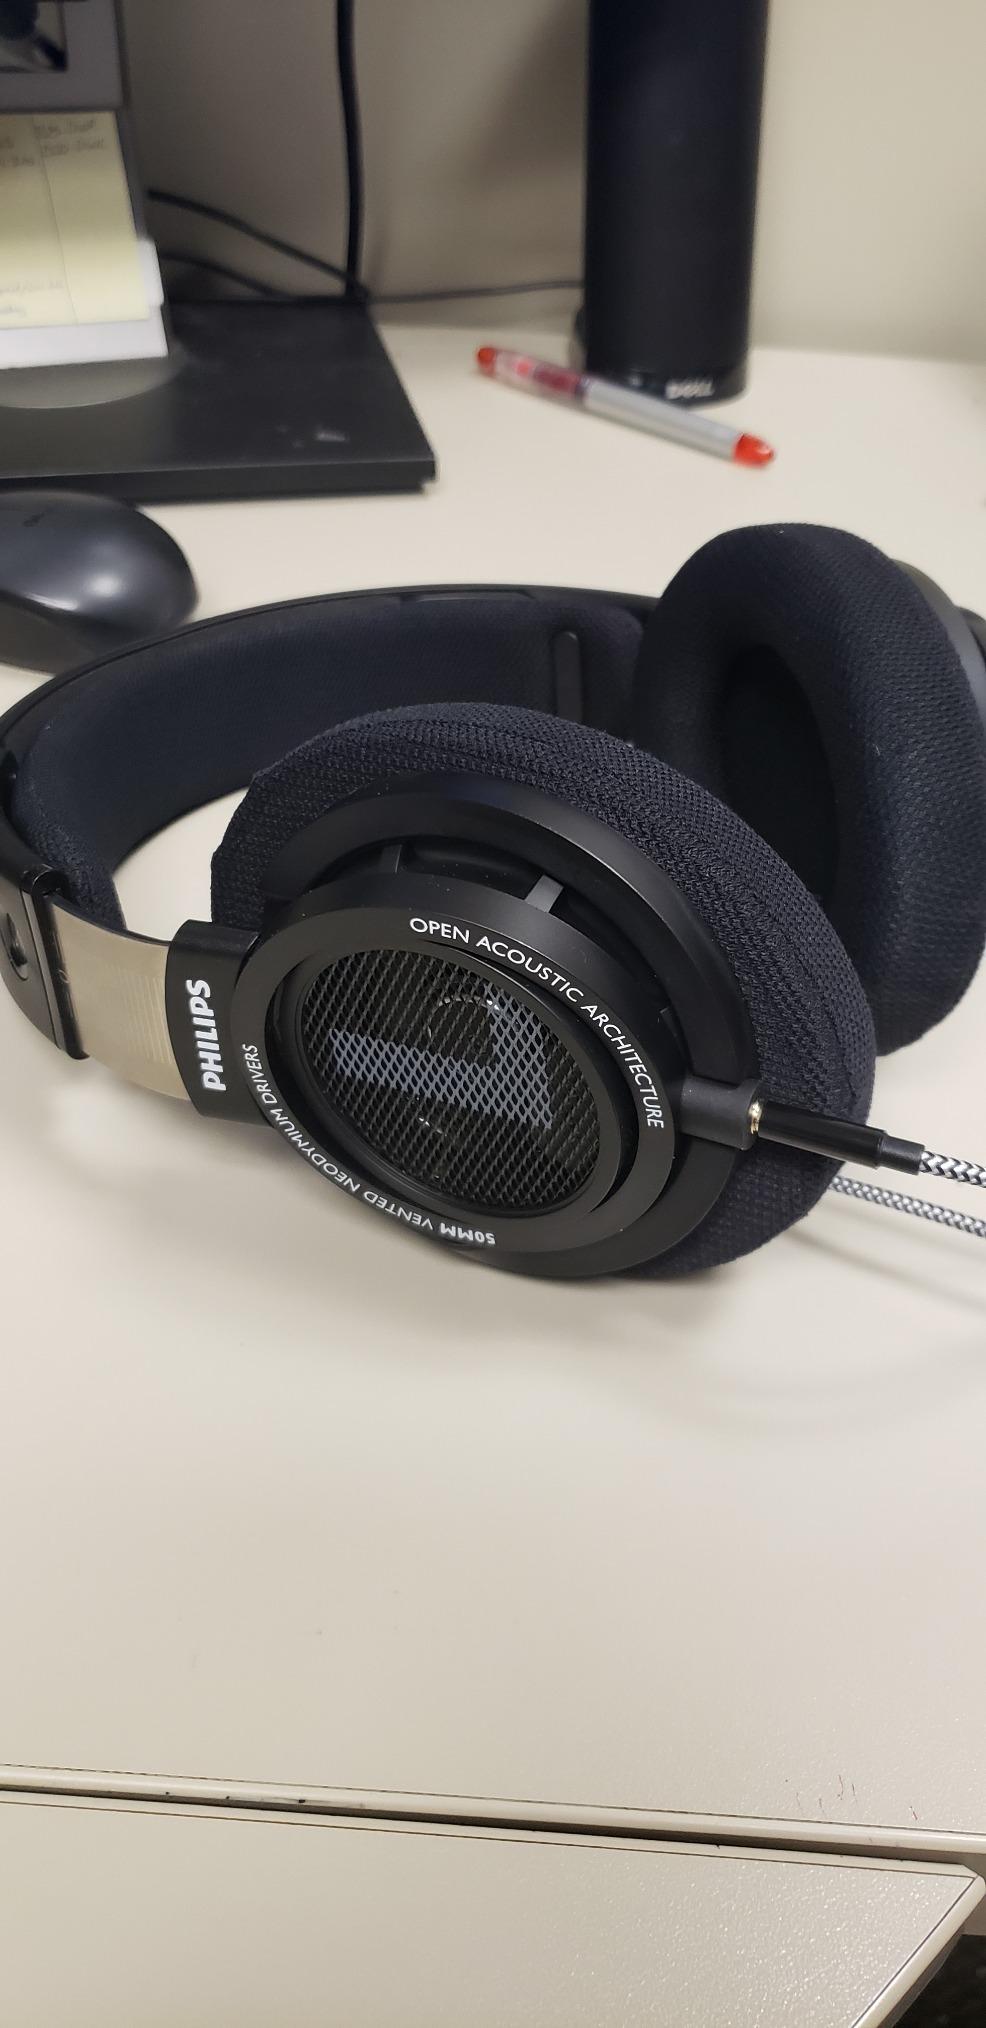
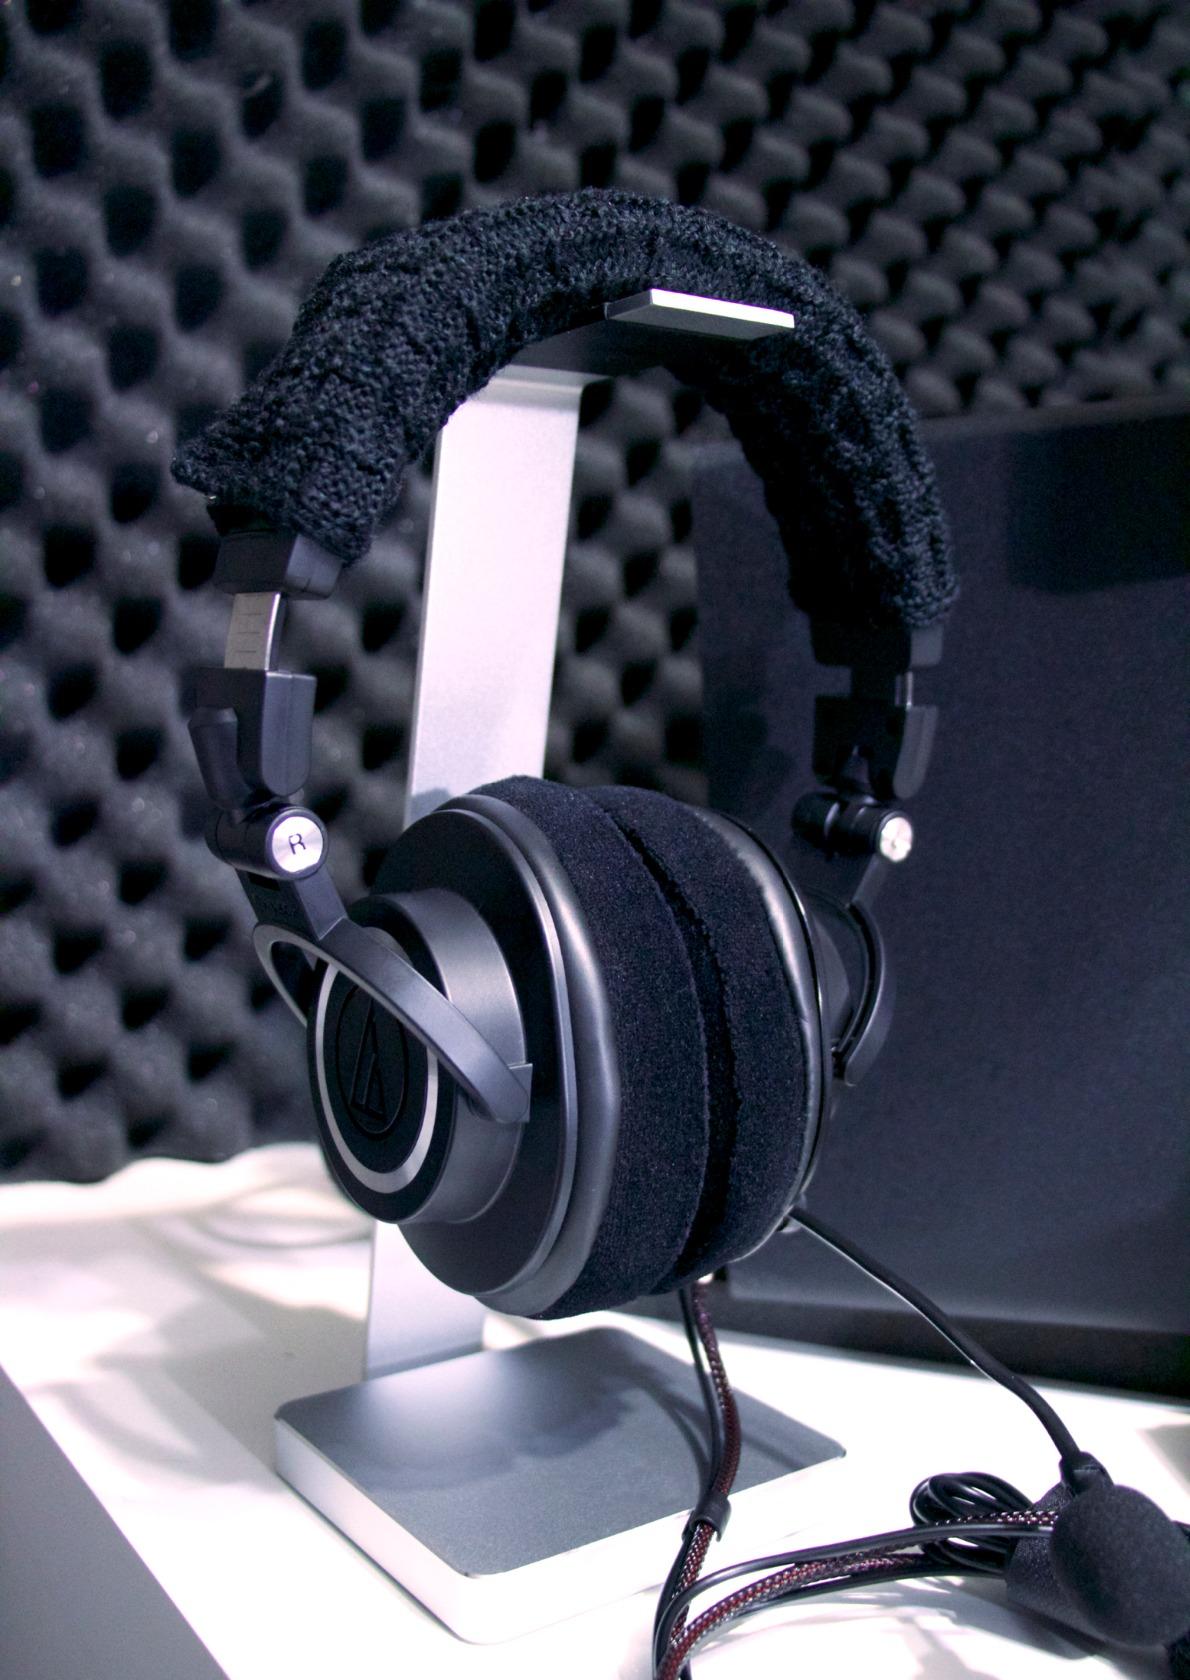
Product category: headphones
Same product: no